NASA lunar outpost concepts

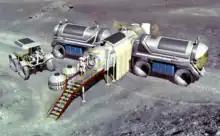
The LREC lunar outpost

The International Lunar Resources Exploration Concept (ILREC) was a proposed mission architecture under President George H. W. Bush's Space Exploration Initiative (SEI) by Kent Joosten, an engineer at Johnson Space Center. The plan would have used the help of international partners, mainly the Soviet Union, to assemble a lunar base and sustainable lunar transportation service. The program was not able to get off the ground as it was proposed at the end of SEI's very short lifespan with the only surviving project being Space Station Freedom (now the International Space Station)